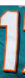
Number: 1